Custard

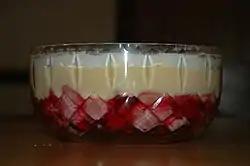
Layers of a trifle showing the custard in between cake, fruit and whipped cream

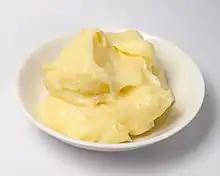
Pastry cream

When gelatin is added, it is known as "crème anglaise collée". When gelatin is added and whipped cream is folded in, and it sets in a mold, it is "bavarois". When starch is used alone as a thickener (without eggs), the result is a "blancmange".